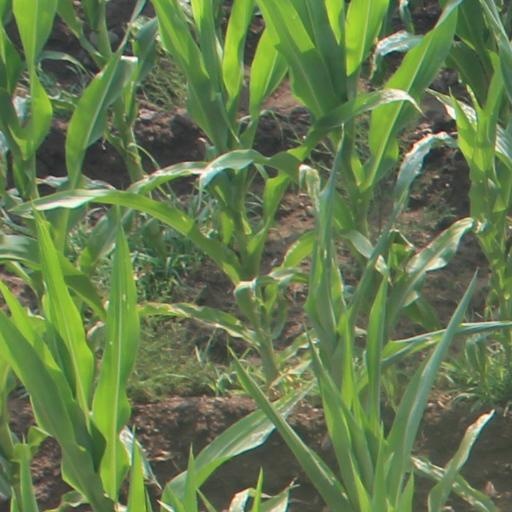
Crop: maize; corn